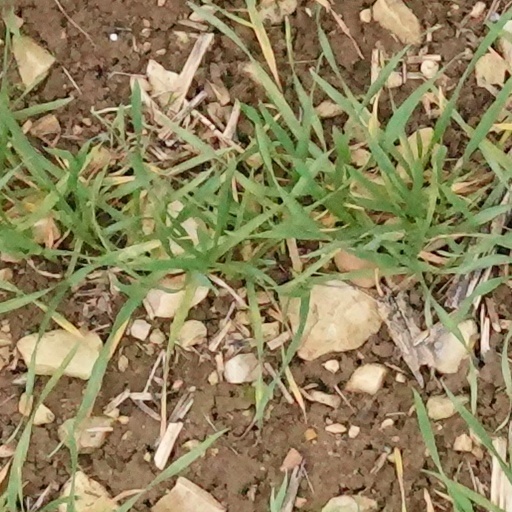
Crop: wheat